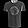
Label: T - shirt / top